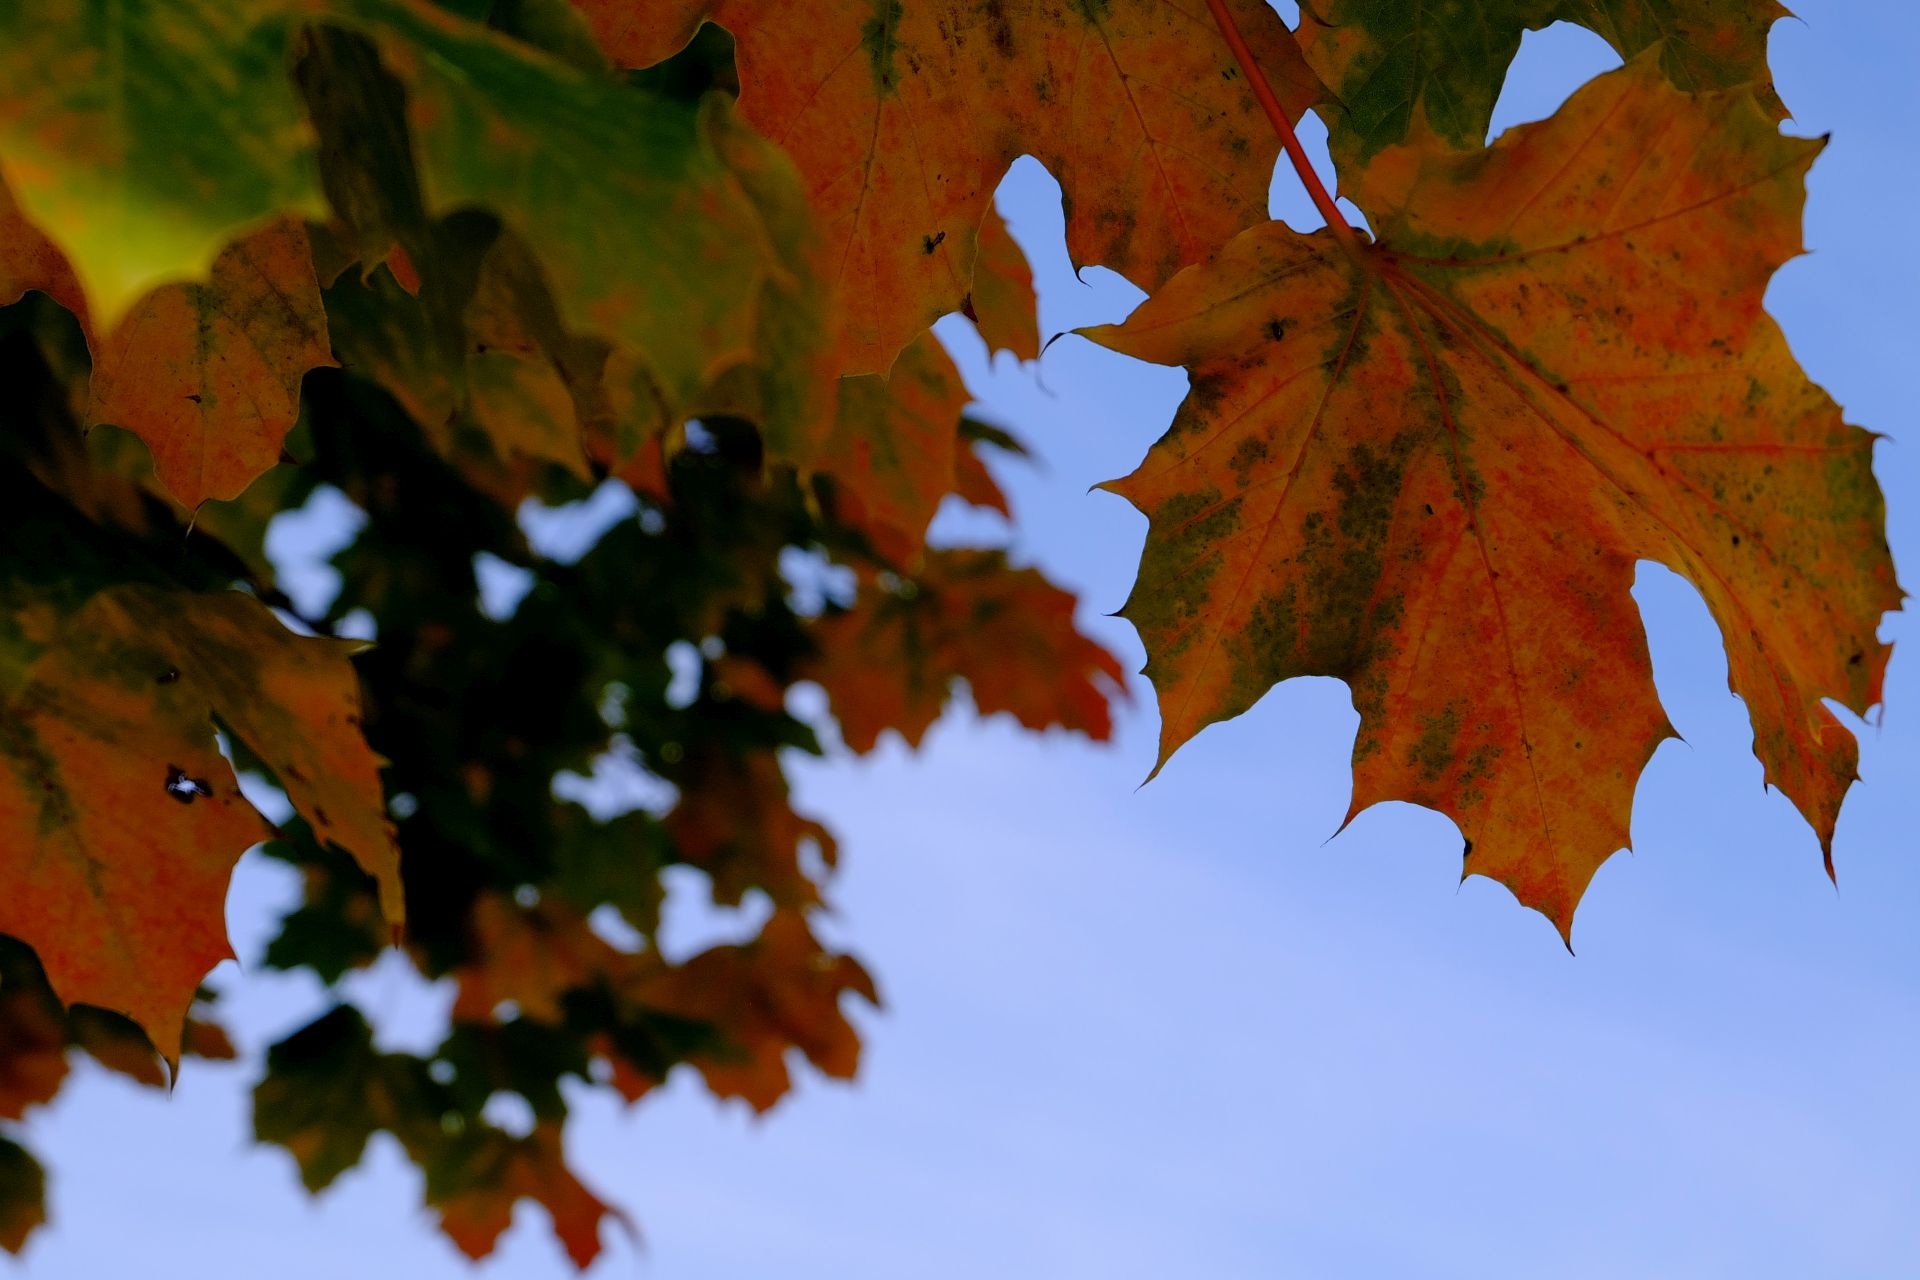
tree, branch, plant, sunlight, leaf, red, autumn, brown, season, maple tree, maple leaf, leaves, golden autumn, flowering plant, woody plant, land plant